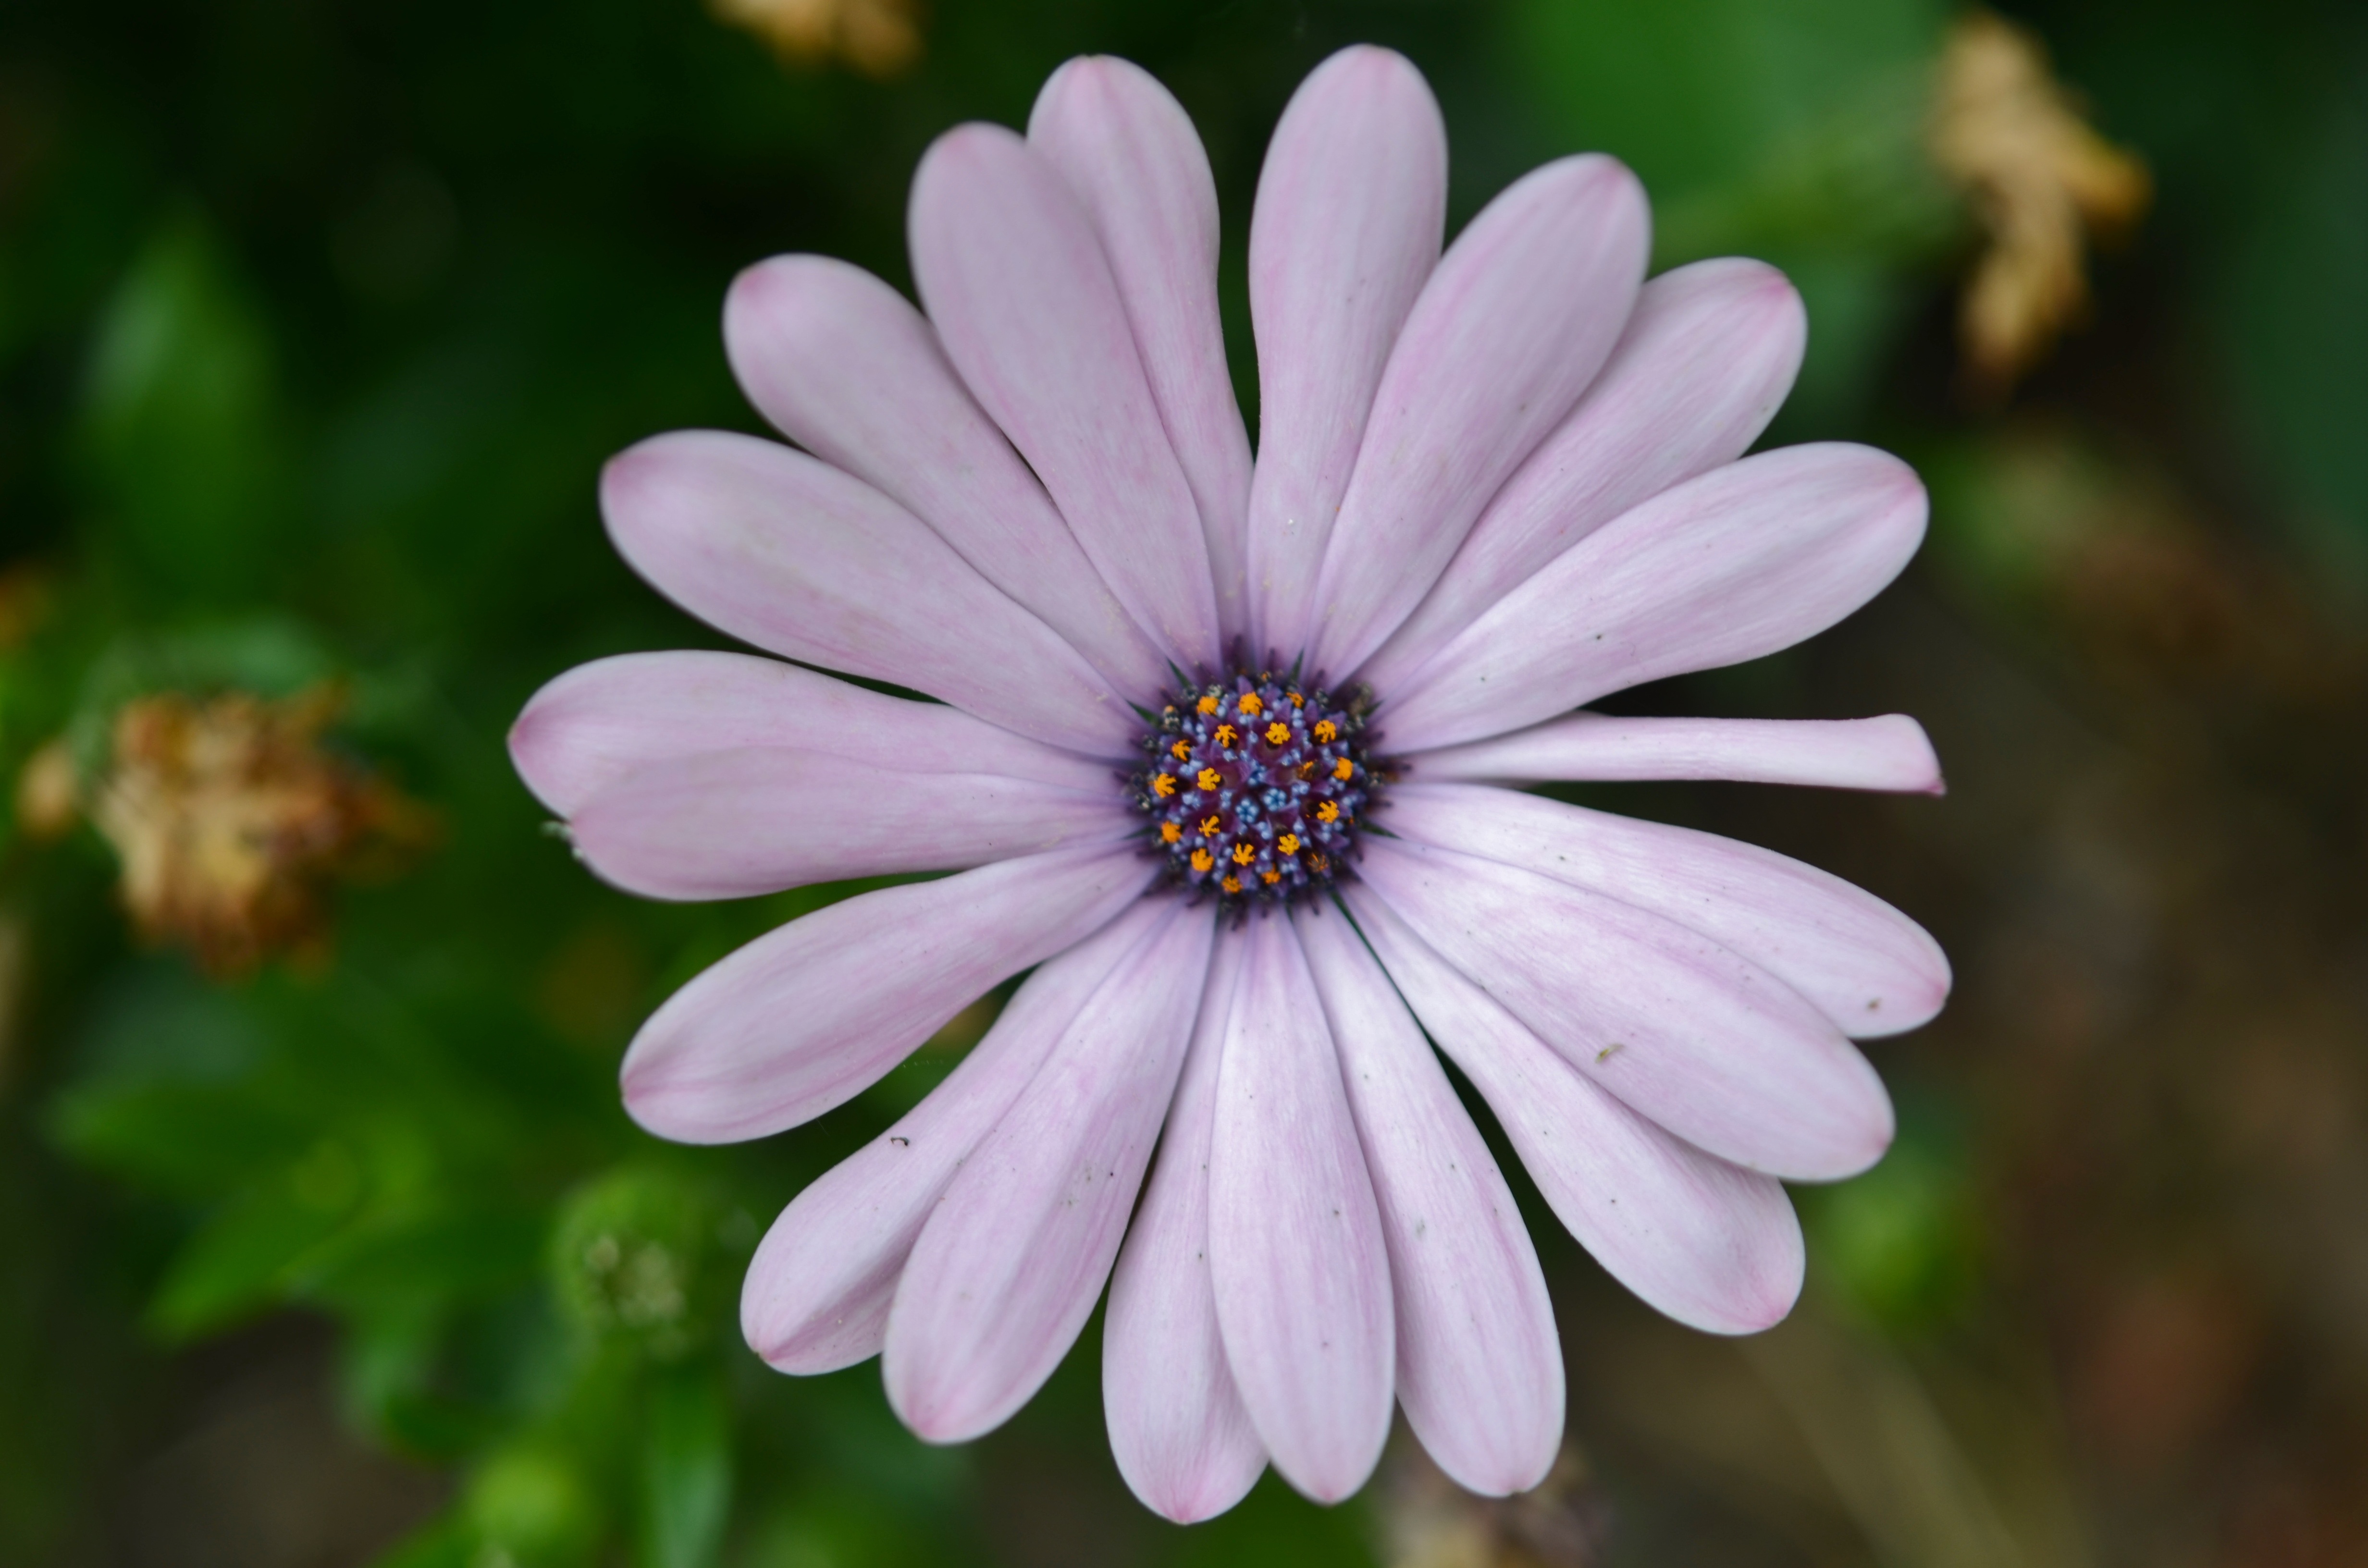
nature, blossom, plant, photography, leaf, flower, purple, petal, bloom, summer, floral, daisy, green, natural, botany, garden, flora, wildflower, close up, macro photography, flowering plant, daisy family, oxeye daisy, annual plant, plant stem, land plant